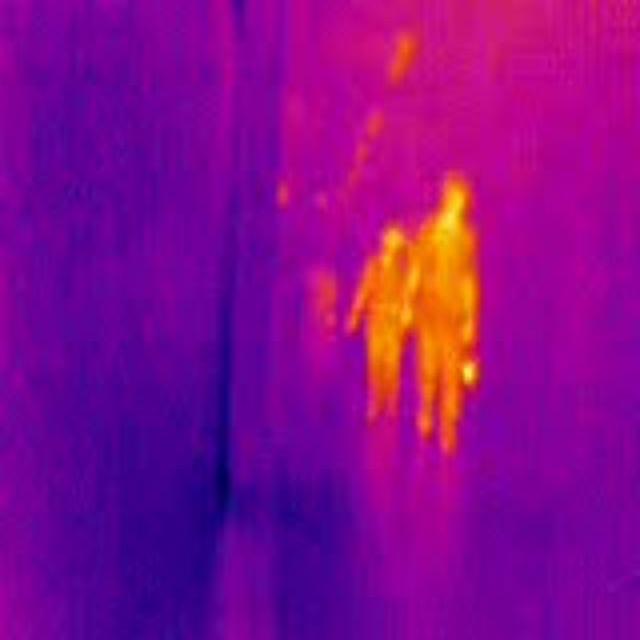
Detected objects:
label: person
label: person